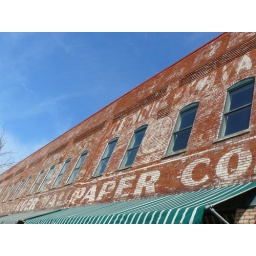
Old, faded signs on the front of what is now the North Market building in Columbus, OH.